D. Leo Daley

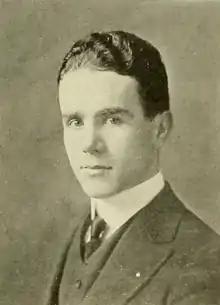
Daley pictured in "Sub Turri 1916", Boston College yearbook

Daniel Leo Daley (March 26, 1895 – August 19, 1979) was an American football player and coach. He served as the head football coach at Boston College in 1927, compiling a record of 4–4. He was also a longtime Boston Public Schools employee, serving as a coach, teacher, junior master, headmaster, and assistant superintendent.